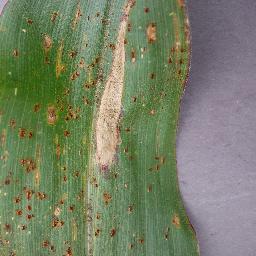
Label: Corn_(Maize)___Northern_Leaf_Blight